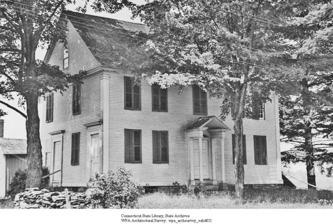
Building: Warner House (East Haddam, Connecticut)
Country: United States of America
Year built: 1738
United States national historic place United States historic place Warner House U.S. National Register of Historic Places Photo from the WPA Architectural Survey Show map of Connecticut Show map of the United States Location 307 Town St., East Haddam, Connecticut Coordinates 41°27′12″N 72°26′27″W / 41.45333°N 72.44083°W / 41.45333; -72.44083 Area 50 acres (20 ha) Built c.1738 and c.1790 NRHP reference No. 87000174 Added to NRHP February 19, 1987 The Warner House is a historic house at 307 Town Street in East Haddam, Connecticut .  Built in 1738, it is notable for its high quality interior woodwork and hardware, the latter of which were probably made by some of its owners.  The house was listed on the National Register of Historic Places in 1987. The house is now owned by Connecticut Landmarks , and in 2019 it opened as a historic house museum . Description and history The Warner House is located in a rural-suburban setting of western East Haddam, on the west side of Town Street ( Connecticut Route 82 ) near its junction with Petticoat Lane.  It is a 2 + 1 ⁄ 2 -story wood-frame structure, five bays wide, with a side-gable roof, large central chimney, and clapboarded exterior.  The main entrance is at the center of the symmetrical front facade, sheltered by a gabled portico supported by round columns.  The entrance is flanked by simple pilasters.  The interior follows a typical period center-chimney plan, with high-quality wood paneling around the main parlor fireplace, and elaborate millwork in the second parlor. The house was built in 1738 by John Warner, and was restyled in 1790, when most of its fine woodwork was added.  John Warner was a noted regional maker of interior hardware (hinges, latches, and so on), whose work is probably in this house.  His son and grandson, the next occupants of the house, were blacksmiths. The house was purchased in 1936 by Frederic T. Palmer, a restoration architect, who undertook a careful restoration of the house. In the mid-1940s, Palmer's lover, Howard Metzger, also moved into the house. The couple were not publicly out, but their status as a couple was well-known in their community. They hosted many gatherings of LGBT friends at the home. Palmer and Metzger also enjoyed collecting antiques, and the house was featured in Antiques Magazine in 1957. Palmer was a trustee and boardmember of Connecticut Landmarks, who received the property after the death of his partner in 2005. The house in 2016 See also National Register of Historic Places listings in Middlesex County, Connecticut References